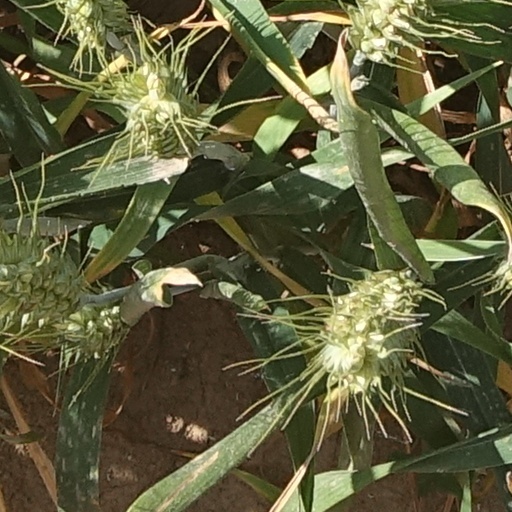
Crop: wheat